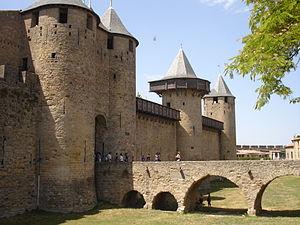
France, Aude (11), Cité de Carcassonne, chateau comtal